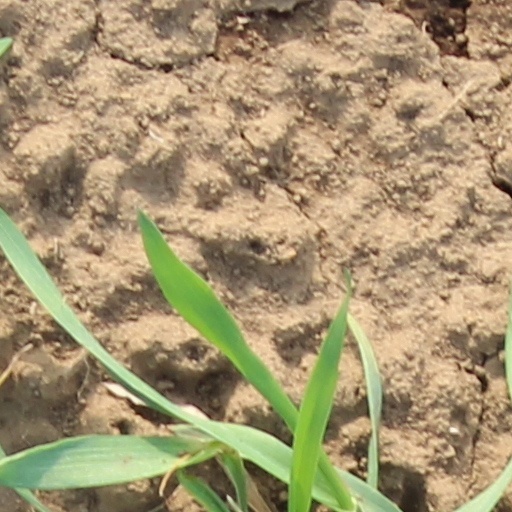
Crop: wheat